Kenkō (crater)

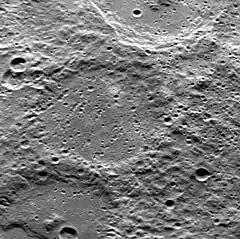
MESSENGER NAC image of Kenkō

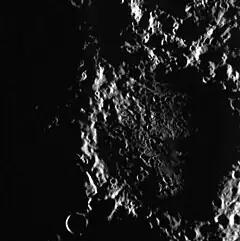
Kenkō at the terminator

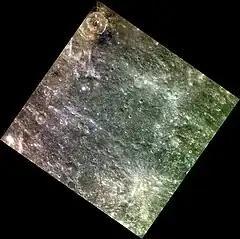
Regional approximate color view by MESSENGER, with Kenkō near center (indistinct)

Kenkō is a crater on Mercury. Its name was adopted by the International Astronomical Union (IAU) in 1976. Kenko is named for the Japanese author Yoshida Kenkō, who lived from 1283 to 1352.